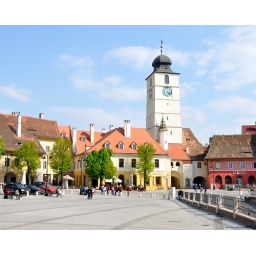
The small square in Sibiu, the clock tower was built in 13th centrury.